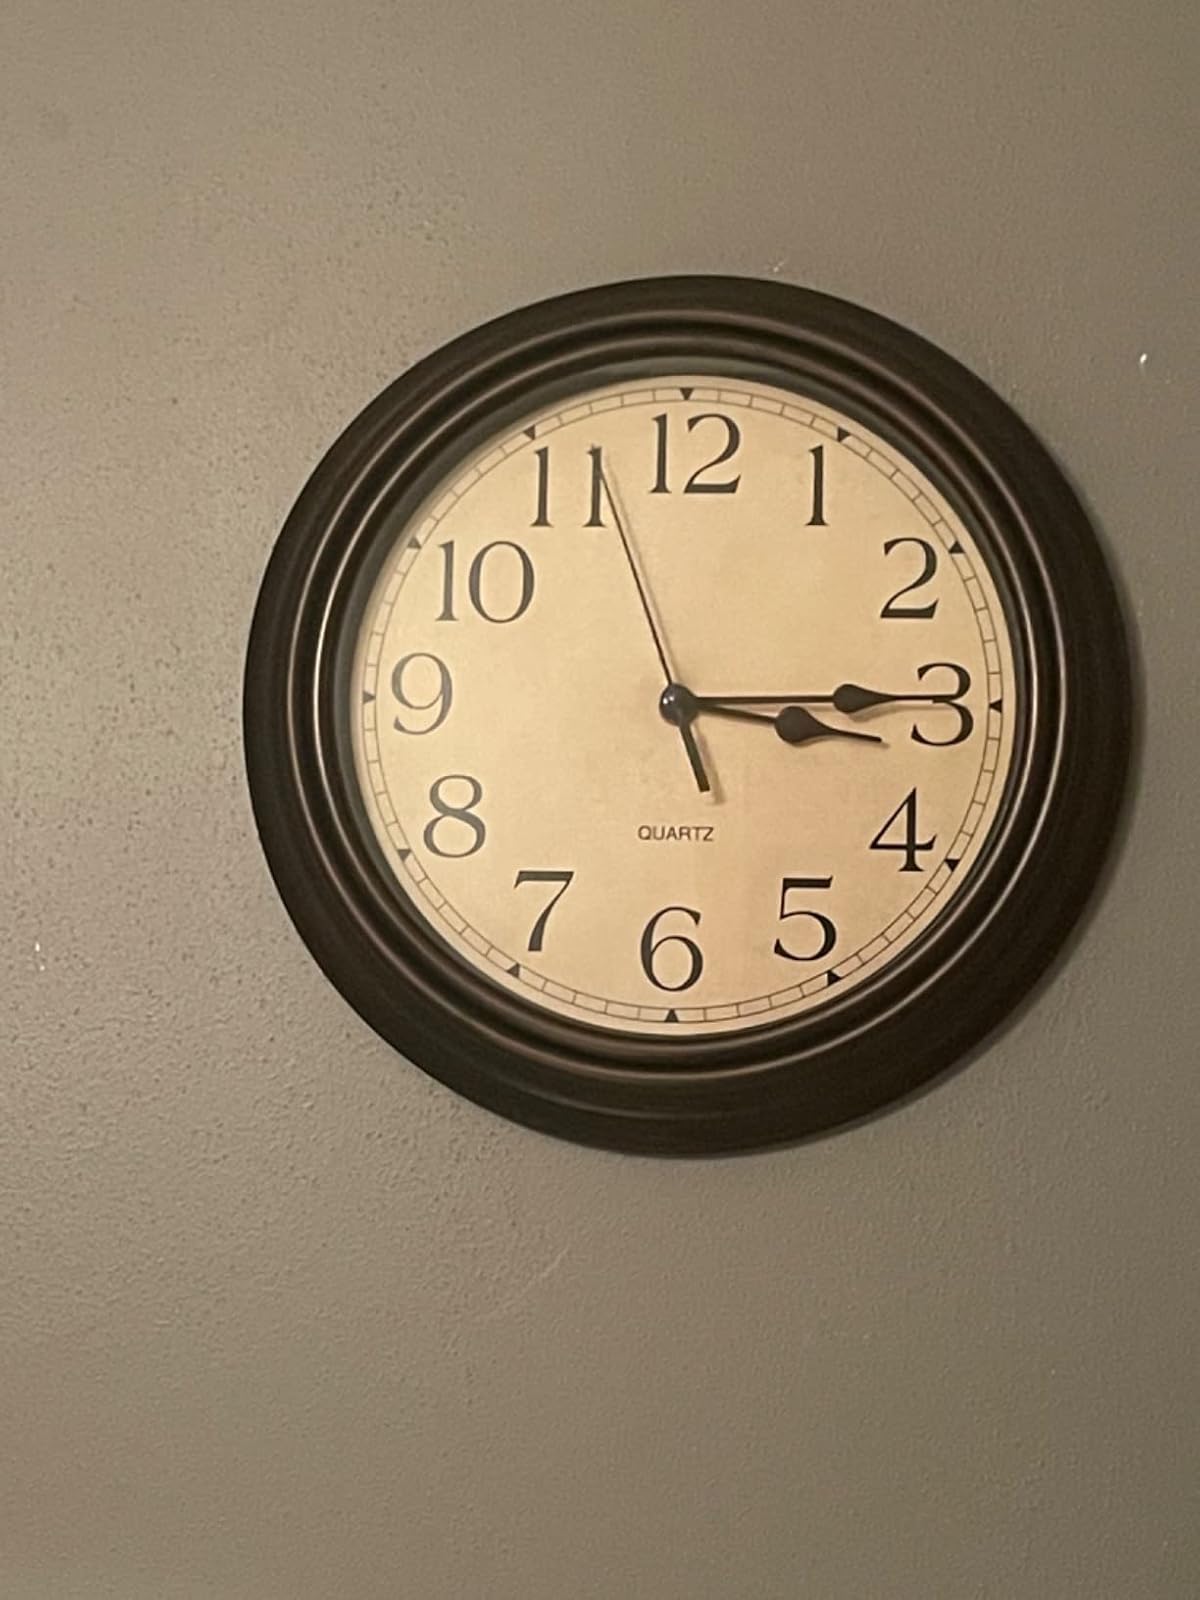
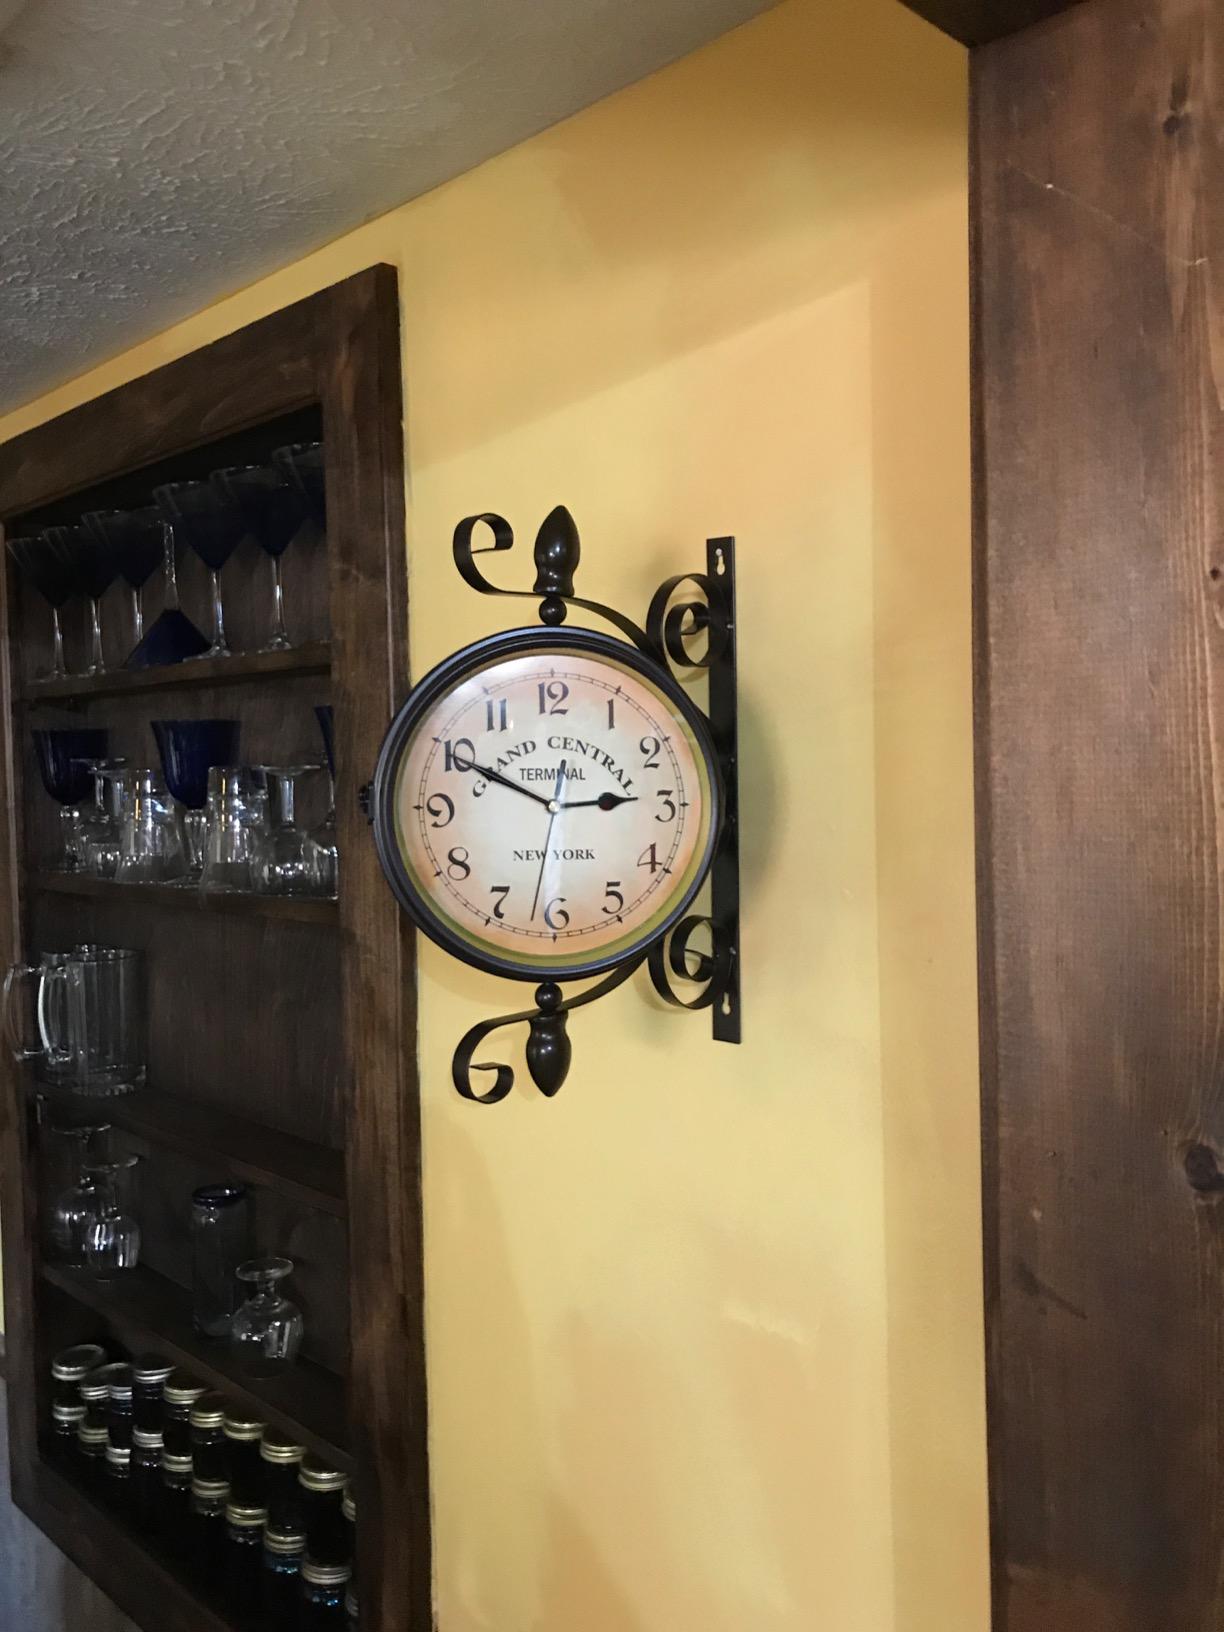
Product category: clock
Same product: no